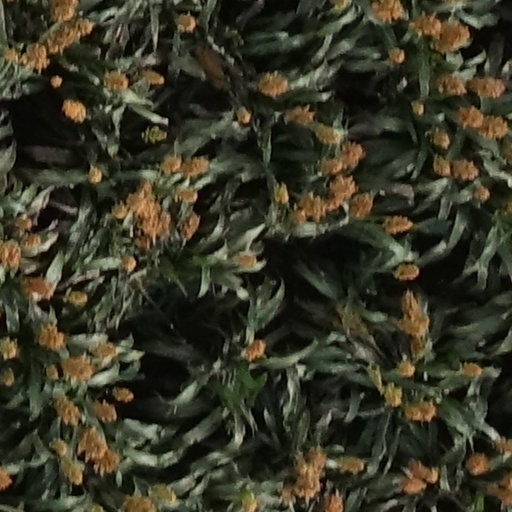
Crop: sorghum